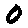
Label: 0